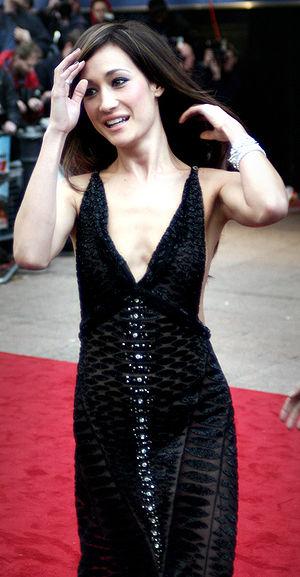
Margaret Quigley, dite Maggie Q, est une actrice et mannequin américaine née le 22 mai 1979 à Honolulu, Hawaï.